Great Chinese Famine

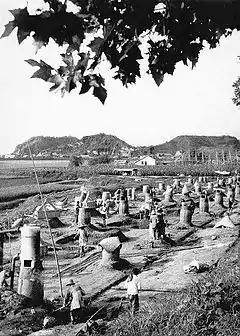
Backyard furnaces for producing steel

Iron and steel production was identified as a key requirement for economic advancement, and millions of peasants were ordered away from agricultural work to join the iron and steel production workforce. Much of the iron produced by the peasant population ended up being too weak to be used commercially, and agricultural laborers and production were lost.